Thaddeus Fisher House

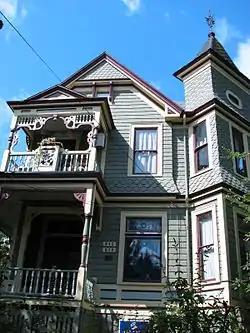
Thaddeus Fisher House in 2008

The Thaddeus Fisher House is a house in southeast Portland, Oregon, United States, listed on the National Register of Historic Places.